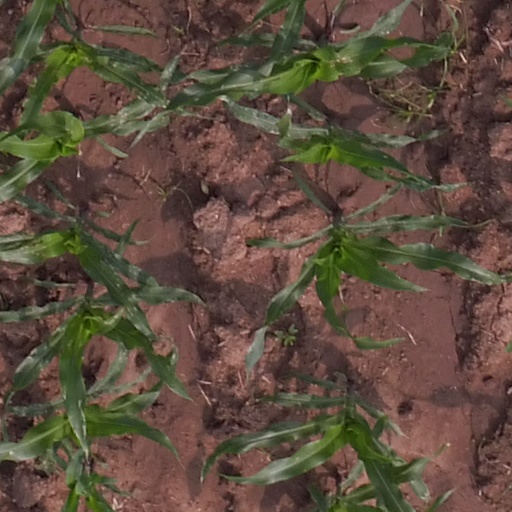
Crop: maize; corn